Answer in natural language. Considering the relative positions, is tripod floor lamp with white shade (marked B) above or below twotiered metal cart (marked A)? Choose between the following options: above or below
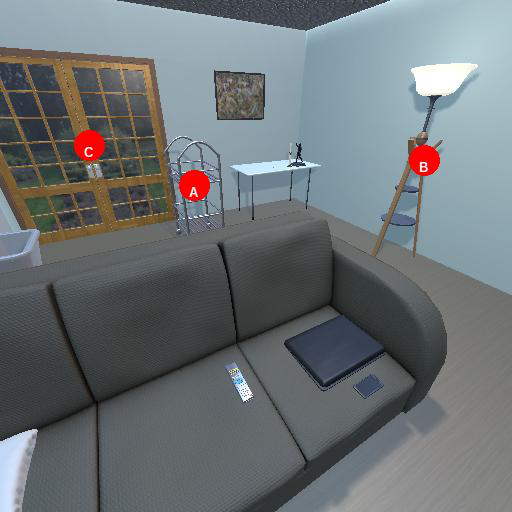
<answer>below</answer>